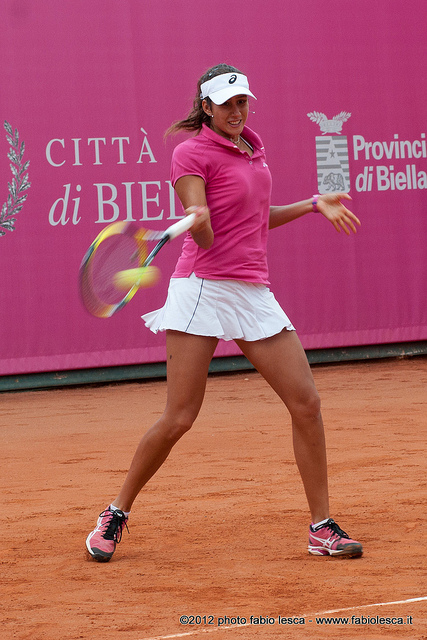
vận động viên tennis nữ đang cầm vợt đánh trả bóng trên sân